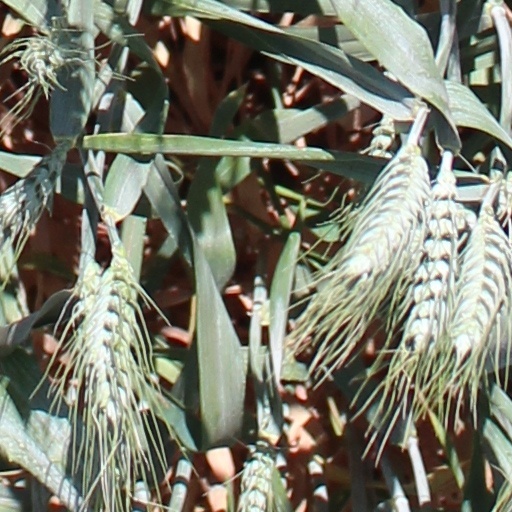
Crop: wheat